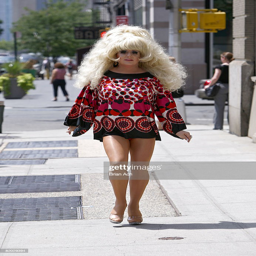
drag queen unveils the new billboard on the corner .